Big Fun (Inner City song)

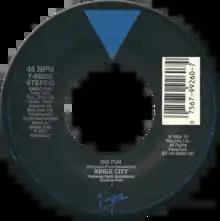
Radio Fun track of the US 7-inch vinyl single

"Big Fun" is a song by American electronic music group Inner City, released in August 1988 by 10 Records and Virgin as the first single from their debut album, "Paradise" (1989). The song went to number one on the US "Billboard" Dance Club Play chart for one week and was the first of five releases by the band to reach the top spot. "Big Fun" also peaked at number 50 on the "Billboard" Hot Black Singles chart. In the United Kingdom, it was a top-10 hit, peaking at number eight on the UK Singles Chart.